Runway excursion

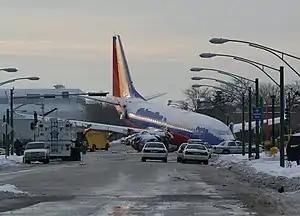
Southwest Airlines Flight 1248 after a runway excursion at Chicago Midway Airport

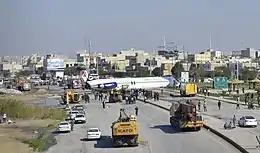
Caspian Airlines Flight 6936 ended on a major road after a runway excursion at Mahshahr Airport, Iran

A runway excursion is a runway safety incident in which an aircraft makes an inappropriate exit from the runway. This happens mainly due to late landings or inappropriate runway choice.